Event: Nepal Earthquake
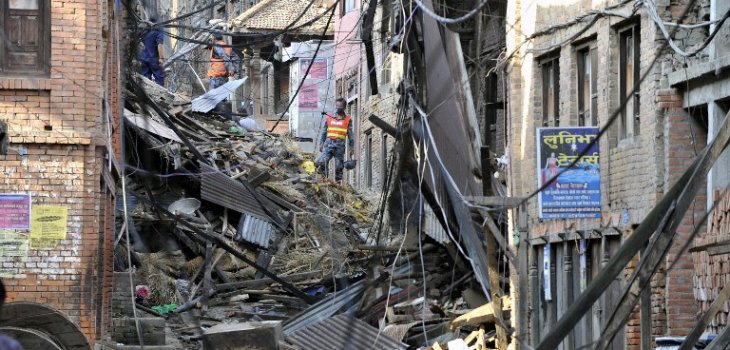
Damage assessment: damage